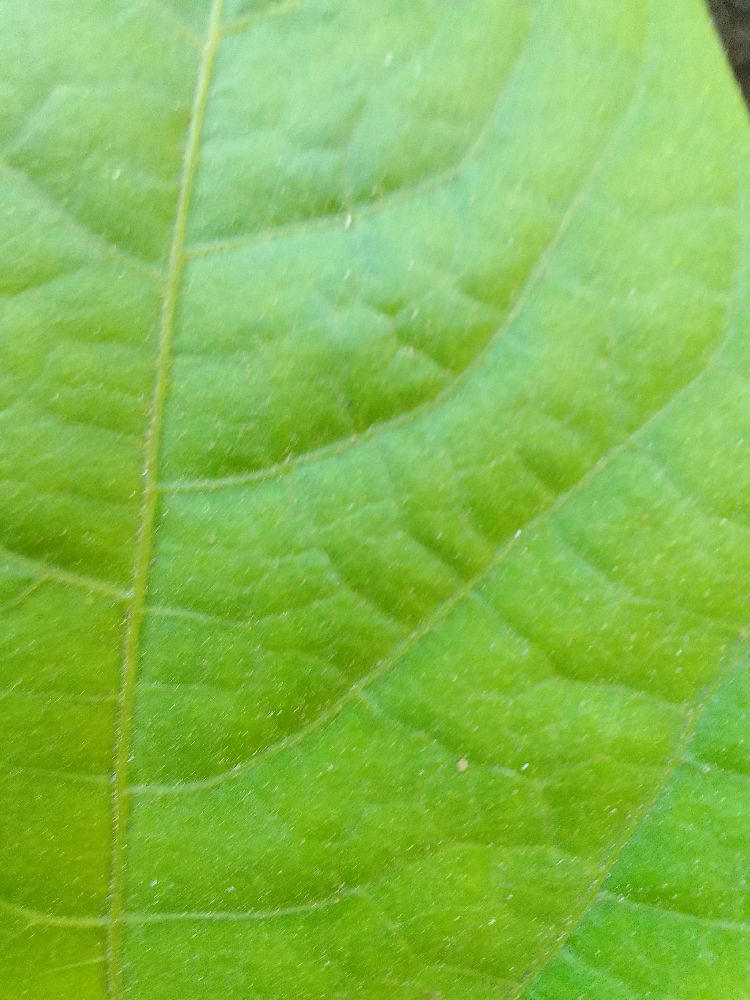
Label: healthy